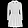
Label: Dress